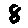
Label: 8